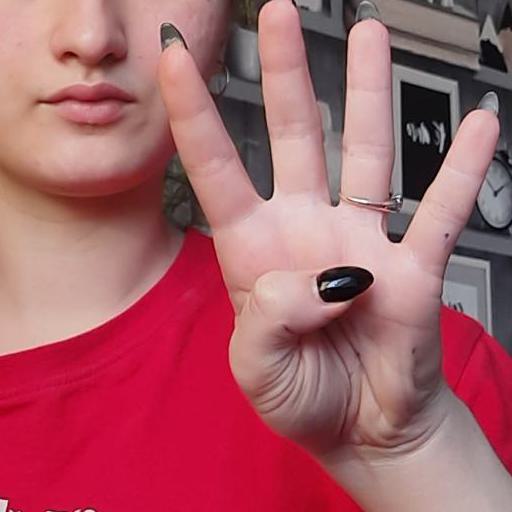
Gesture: four